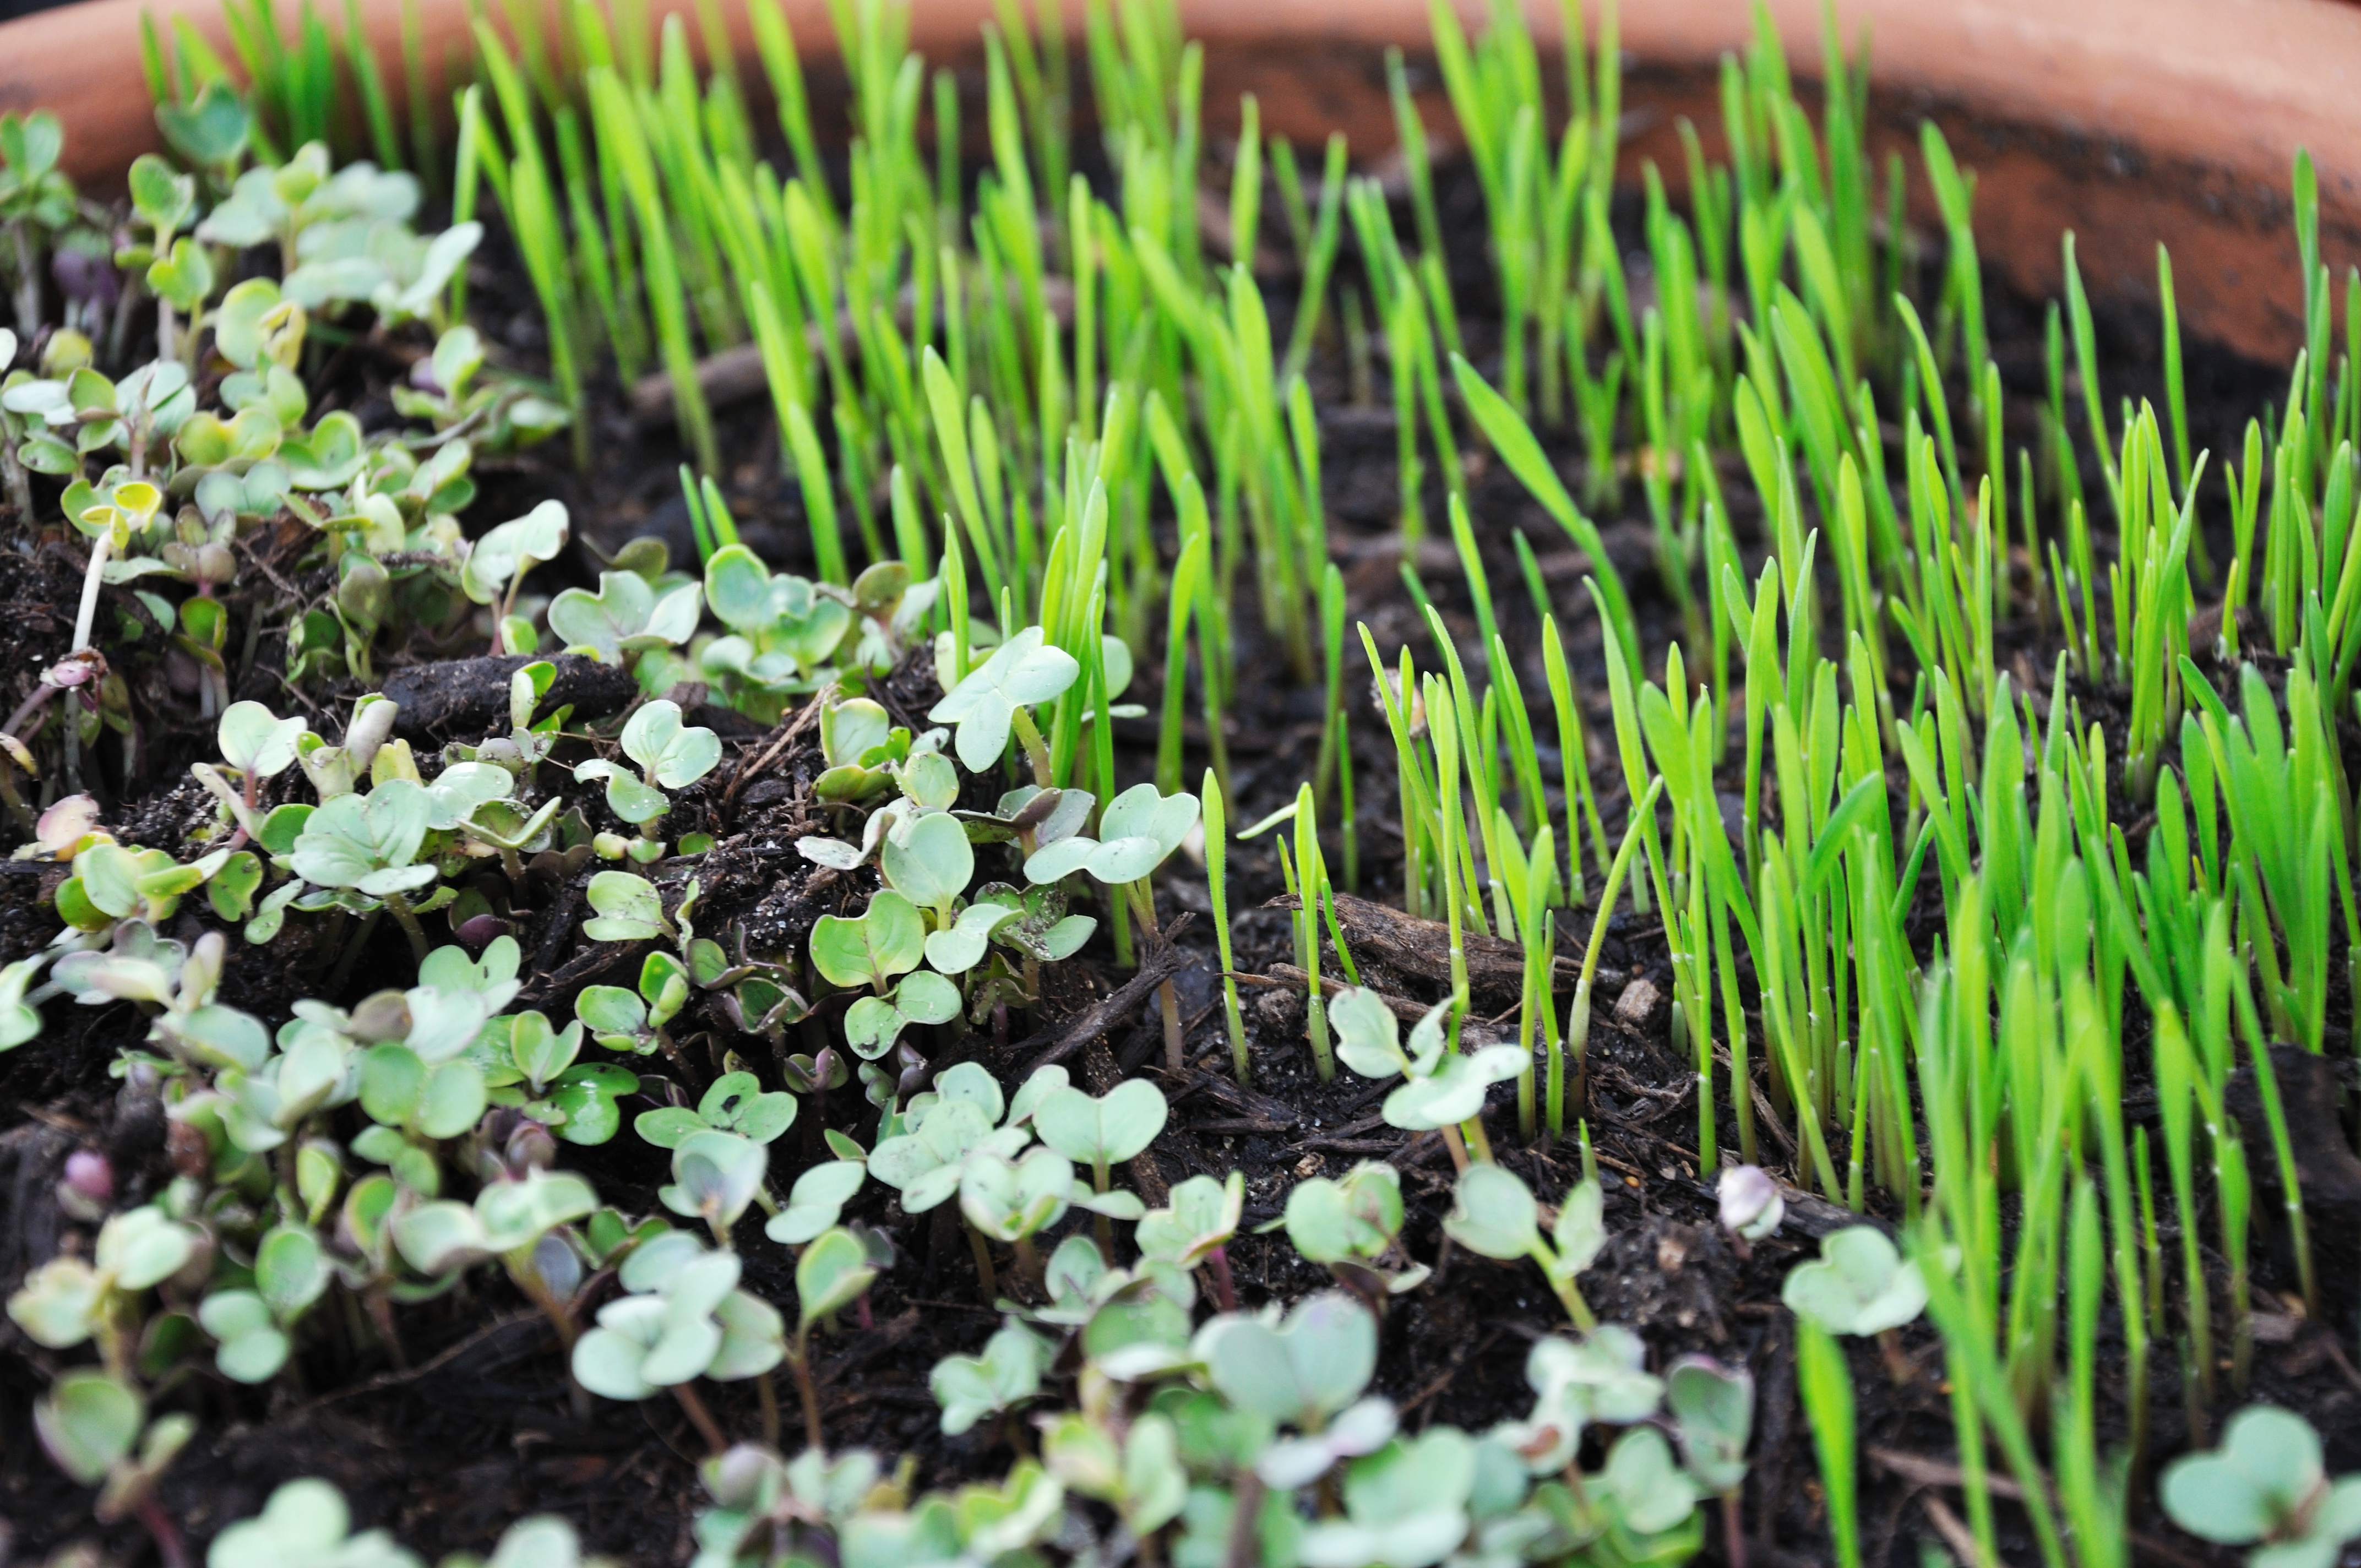
grass, plant, lawn, leaf, flower, pot, food, green, herb, produce, soil, botany, garden, aquatic plant, flora, shrub, growing, greens, flowering plant, sprouts, annual plant, grass family, land plant, microgreens